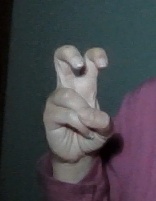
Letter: toot